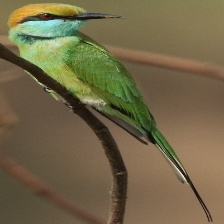
Species: ASIAN GREEN BEE EATER
Scientific name: MEROPS ORIENTALIS
ImageNet parent category: bee_eater